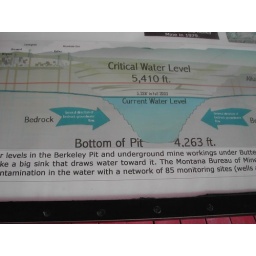
If the water level rises above the red line, the entire regions water table will become contaminated with the minerals within the pit.